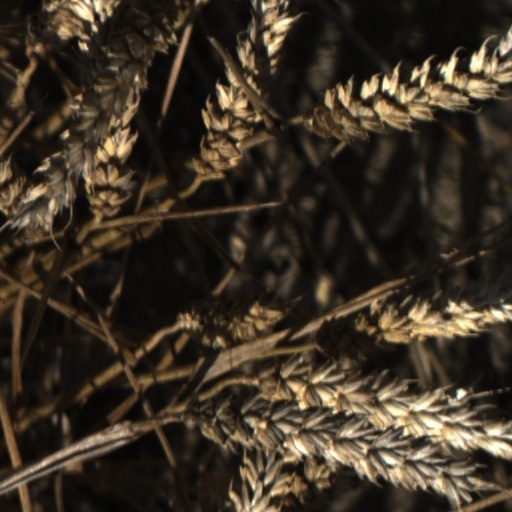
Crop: wheat